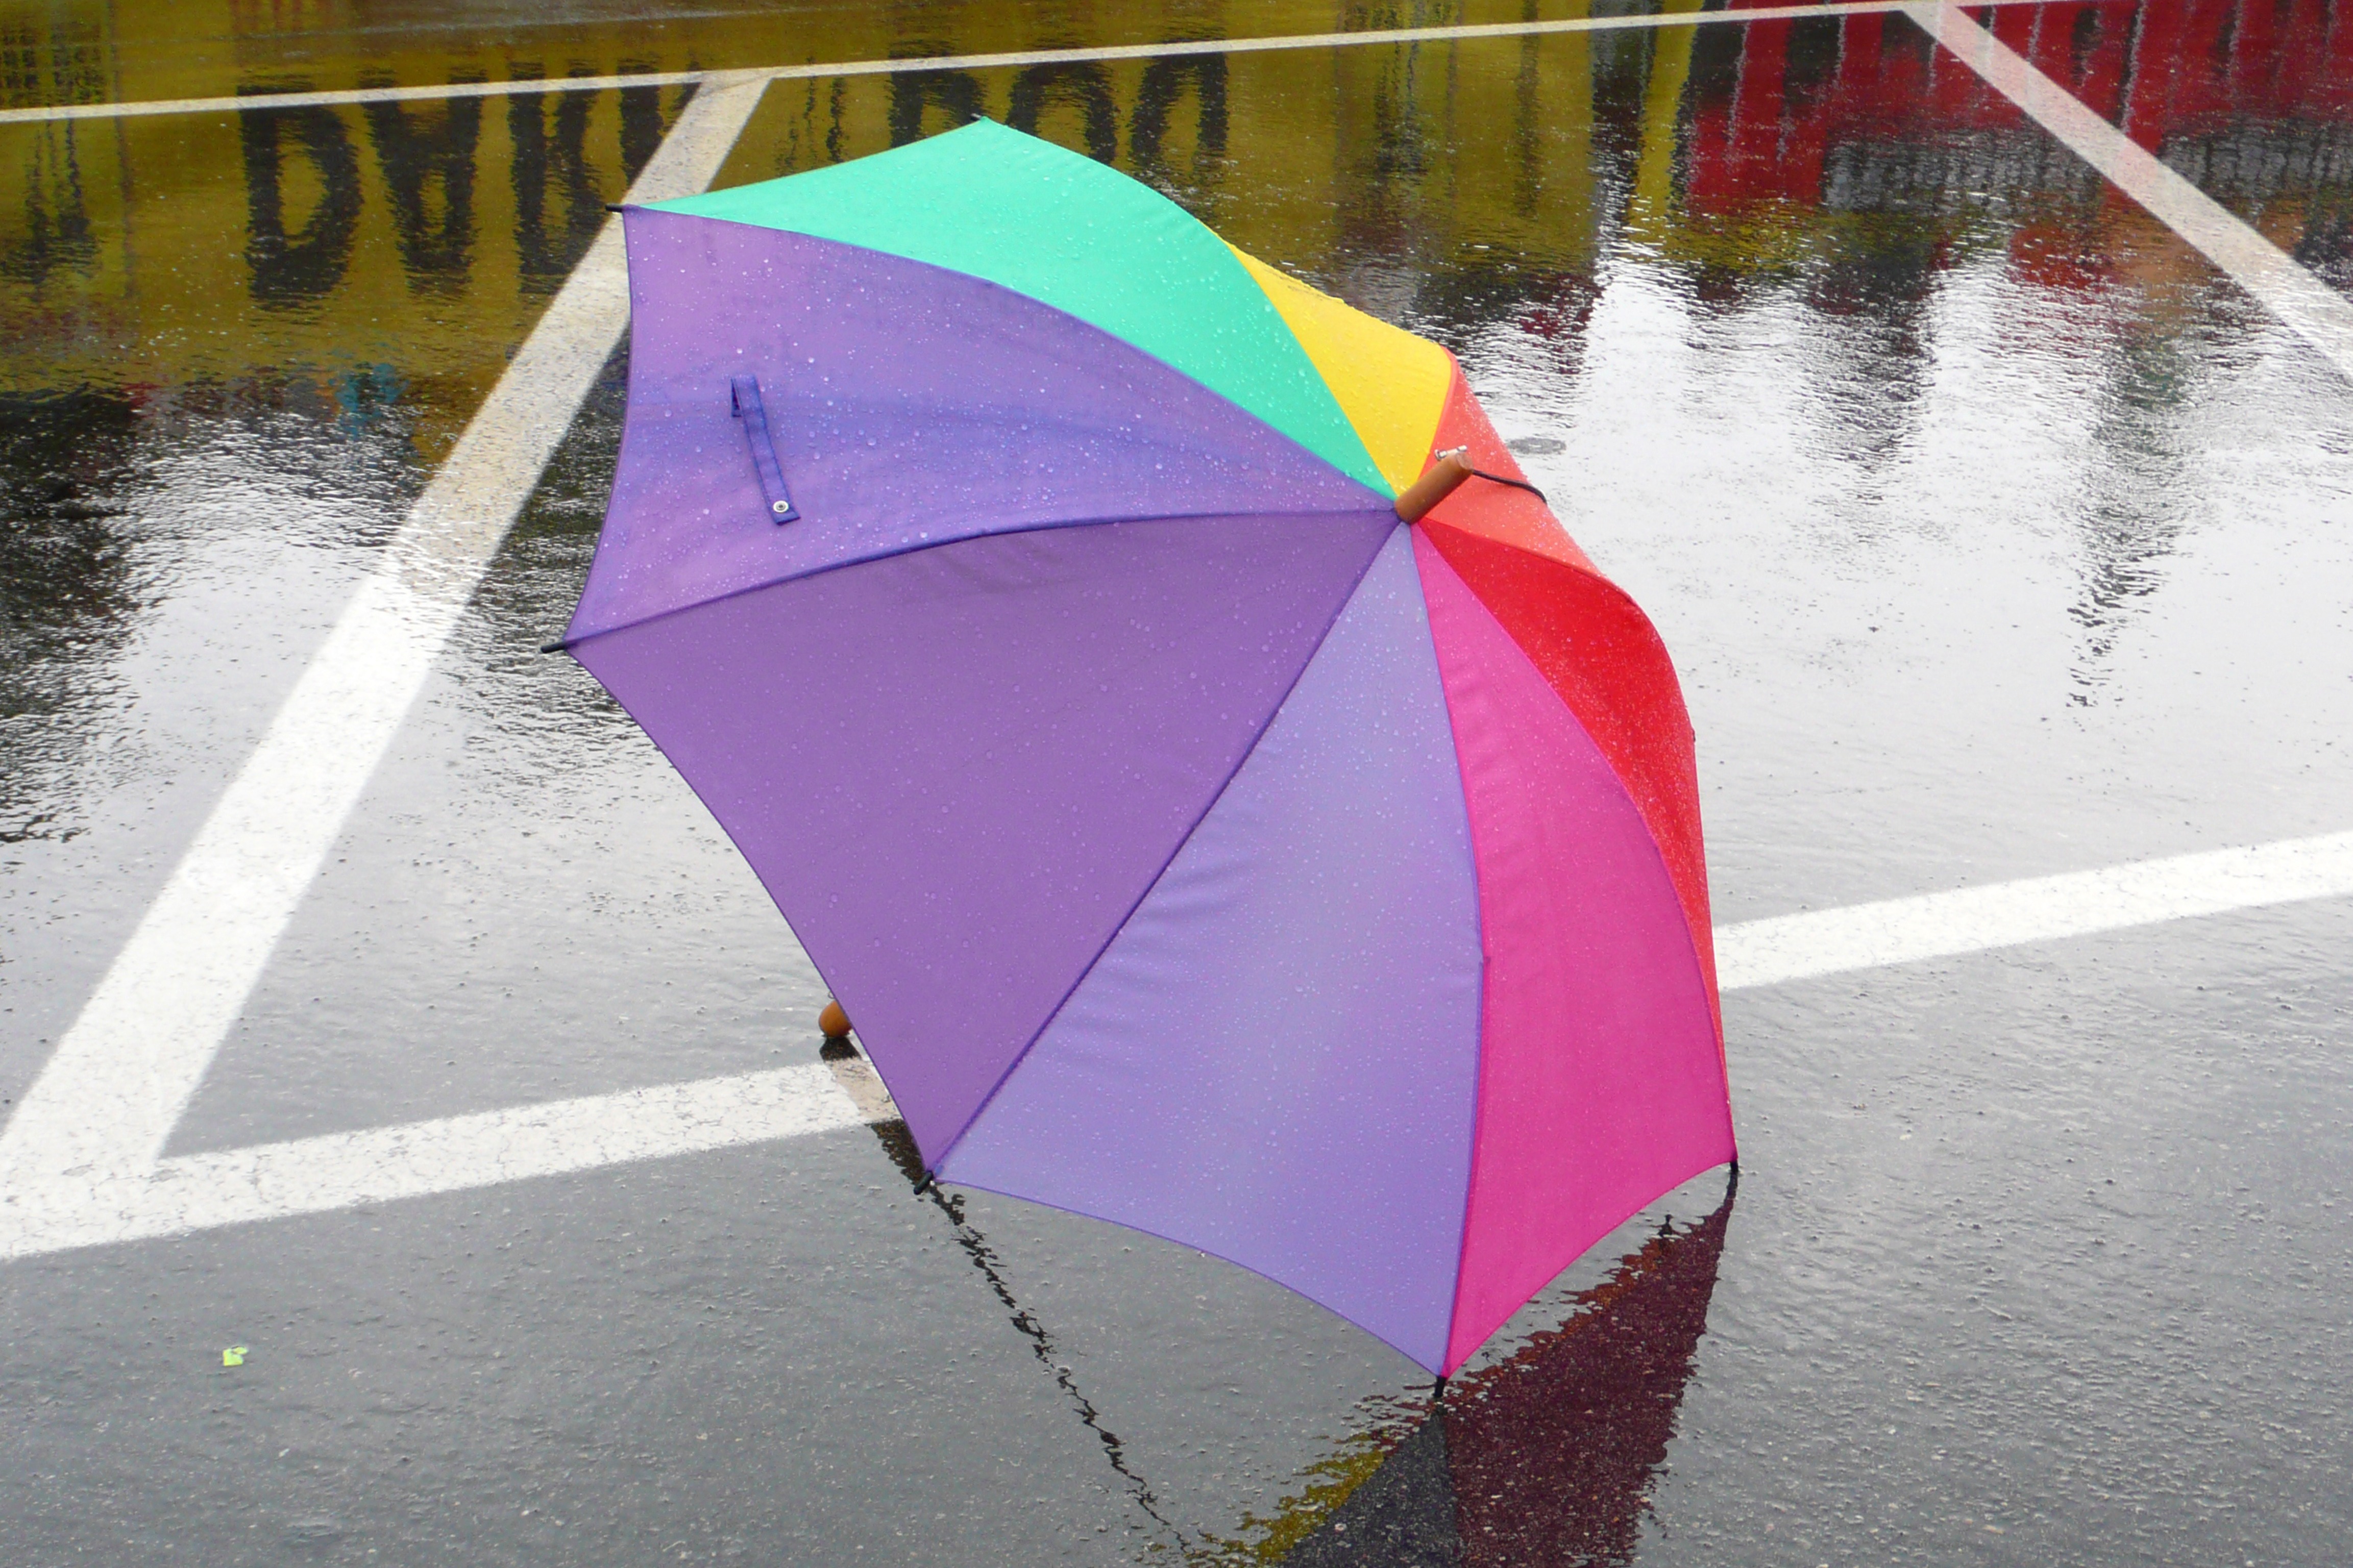
wing, rain, wind, wet, vehicle, umbrella, color, weather, rainy summer, fashion accessory